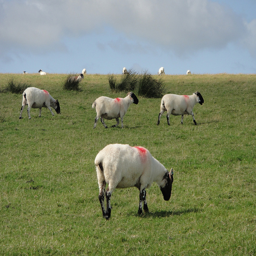
A heard of sheep are grazing on the land.
Herd of sheep grazing in a field of grass.
Group of white sheep with red marching standing in a field together.
A field full of sheep with red dots on their backs.
Sheep with distinct orange markings in a green pasture